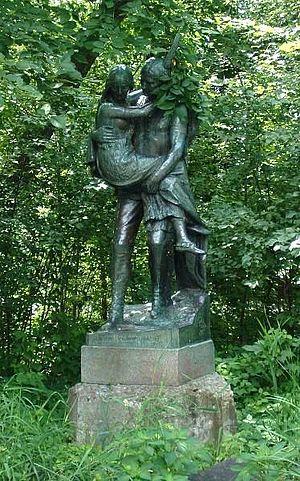
La légende de Hiawatha est une des plus répandues parmi les mythes des Amérindiens d'Amérique du Nord. Ce personnage est connu comme Nanabozho ou Nanabozo dans la région des Lacs et, à l'Est, comme Glooskapis. L'origine écrite peut être retrouvée dans l'œuvre de l'ethnographe Henry Rowe Schoolcraft, Algic Researches and History, Condition and Prospects of the Indian Tribes of the United States, qui a inspiré le poème de Henry Longfellow, Le Chant de Hiawatha. Longfellow aurait pris le nom même de Hiawatha à un personnage historique iroquois.